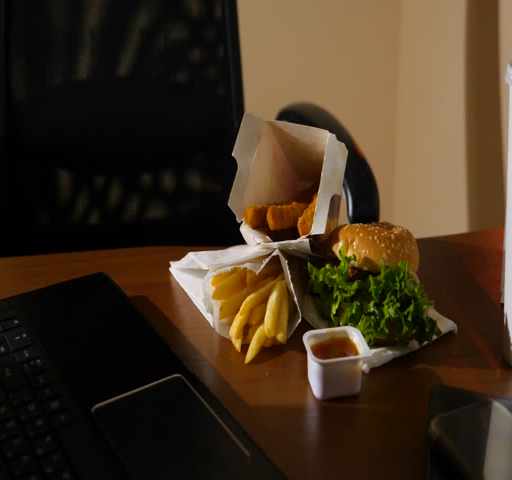
a businessman 's table with a disposable cup for coffee and fast food .